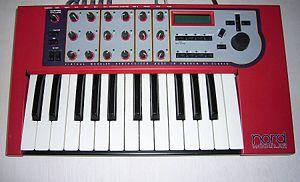
Clavia Digital Musical Instruments est un fabricant suédois de claviers électroniques, synthétiseurs et pianos de scène, fondé à Stockholm en 1983 par Hans Nordelius et Mikael Carlsson.
Nord Modular est une série de synthétiseurs produits par la société suédoise Clavia.